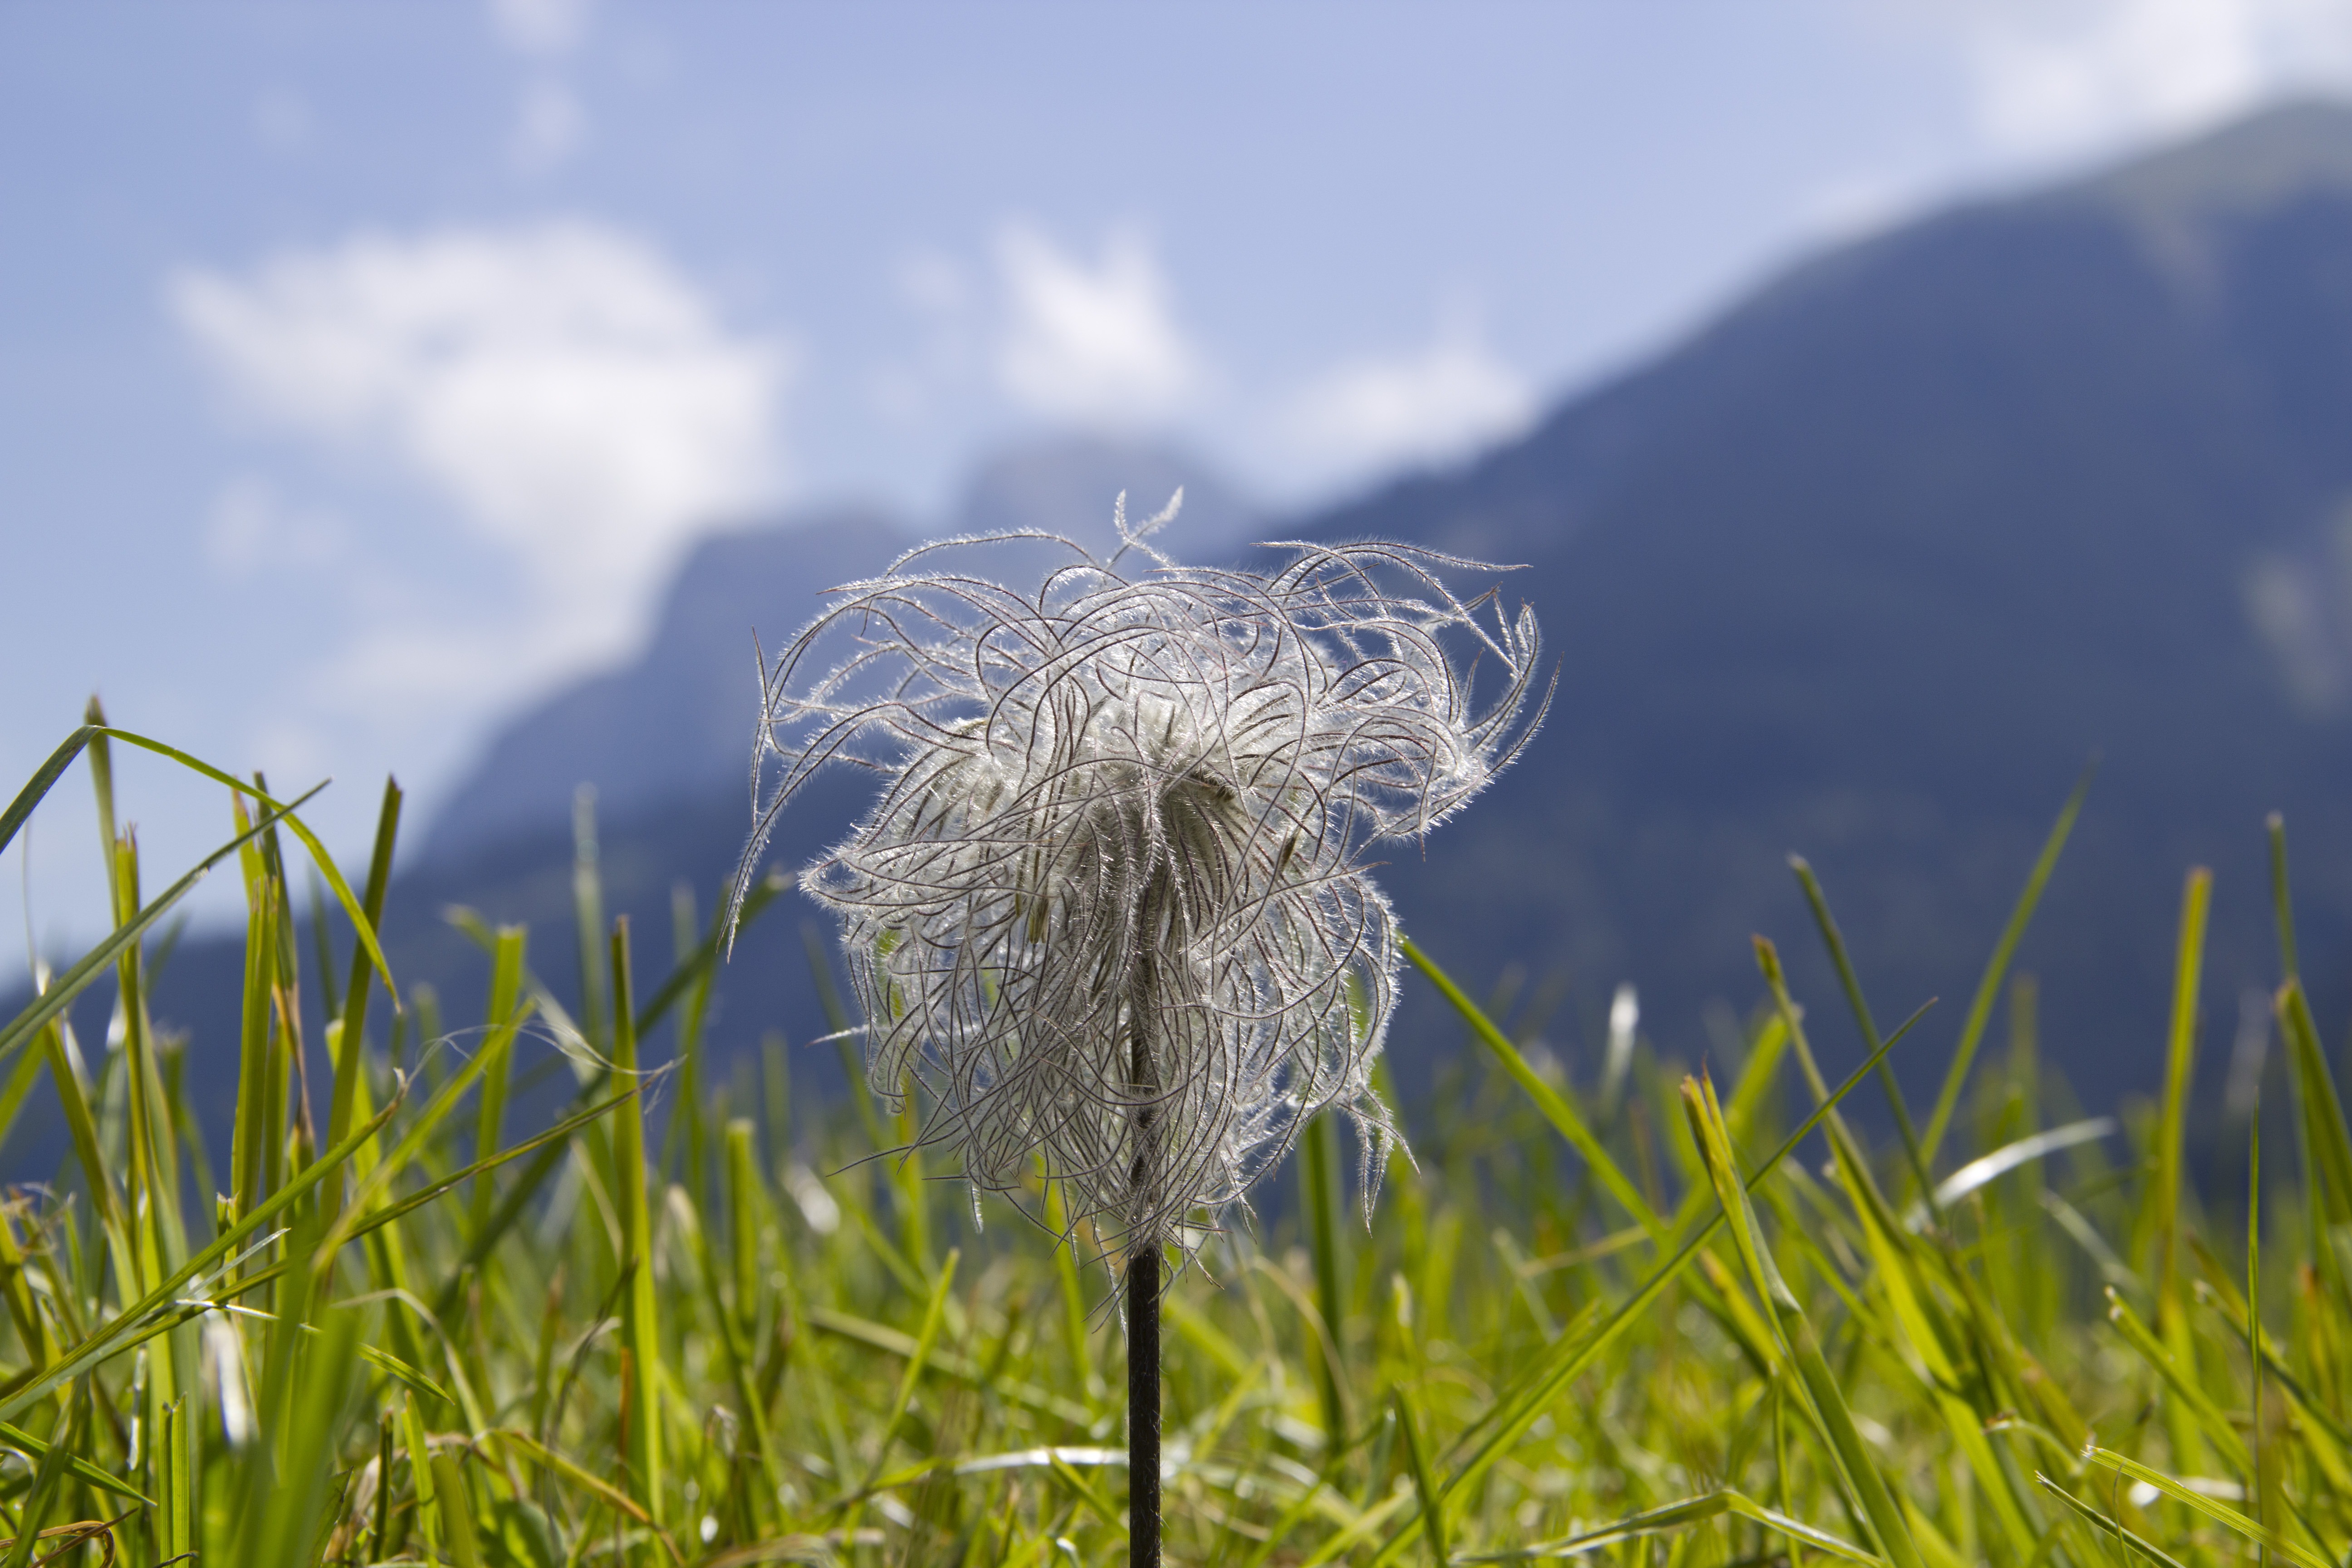
water, nature, grass, blossom, plant, field, meadow, prairie, sunlight, flower, bloom, alpine, agriculture, flora, grassland, faded, nature conservation, pasqueflower, common pasque flower, alpine flower, alpine plant, alpine anemone, grass family, anemone alpina, strubabua